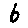
Label: 6